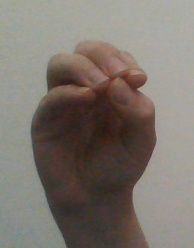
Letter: ha